Hatagaya, Shibuya

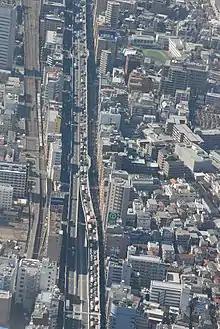
Route 4 and National Route 20; Hatagaya is in the foreground

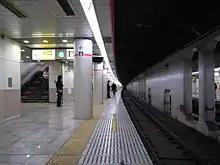
Hatagaya Station Platform No. 2

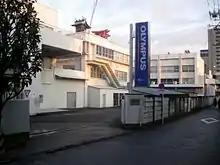
Olympus' old office; in the back is the green Terumo sign

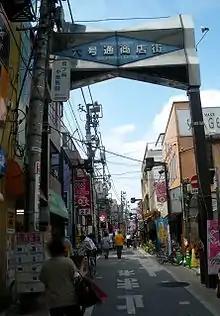
Rokugo Dori Shopping Center

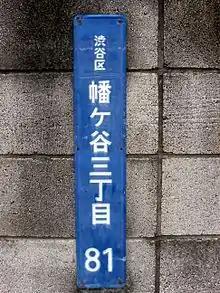
Hatagaya 3-81

It is said the origin of the name Hatagaya, comes from the year 1082, when Minamoto no Yoshiie was returning to his home and stopped in the area and washed a white flag, put it up on a pole and hosted a banquet. (Hatagaya translates to "flag valley.")